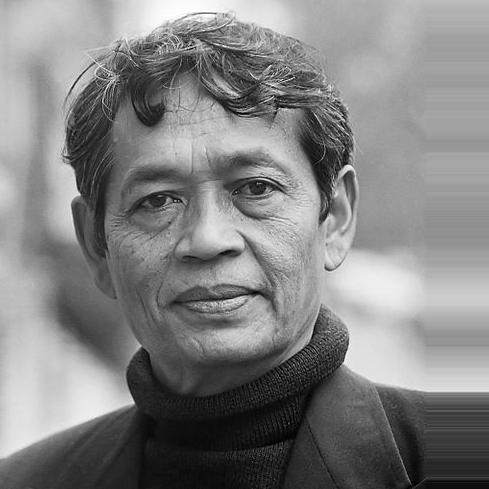
Age: 56